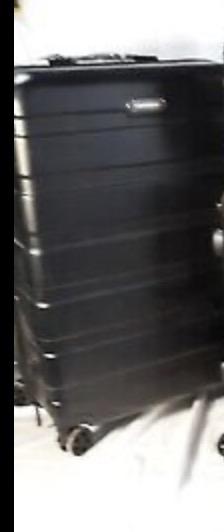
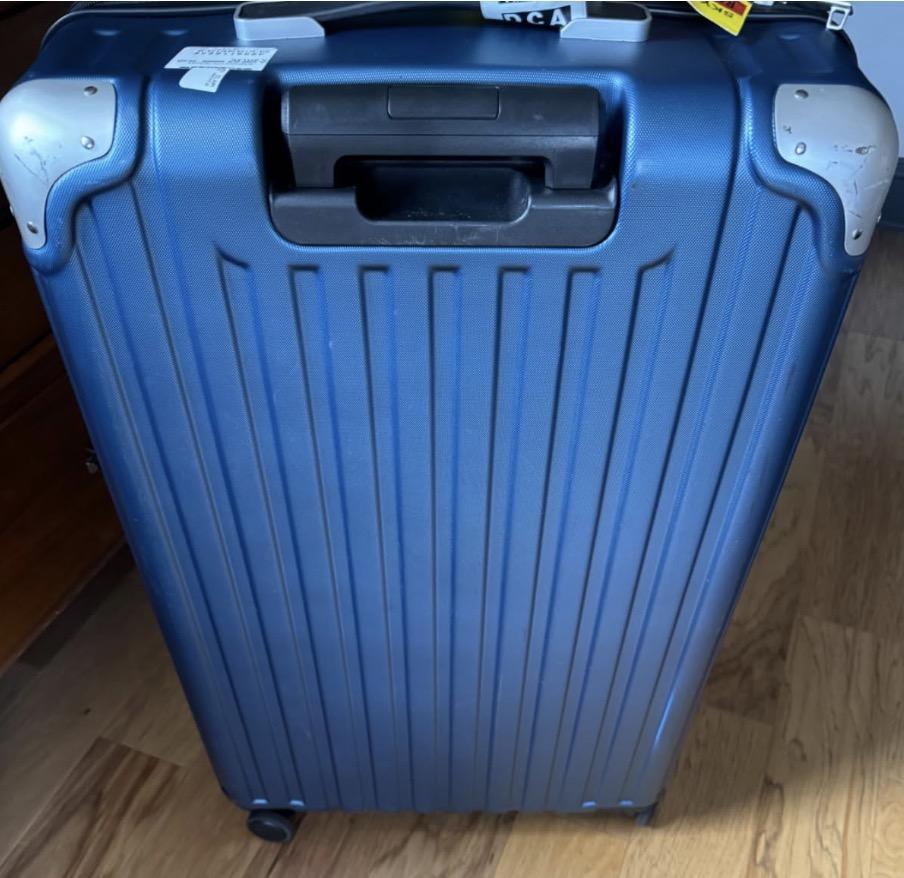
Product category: items_tea
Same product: no